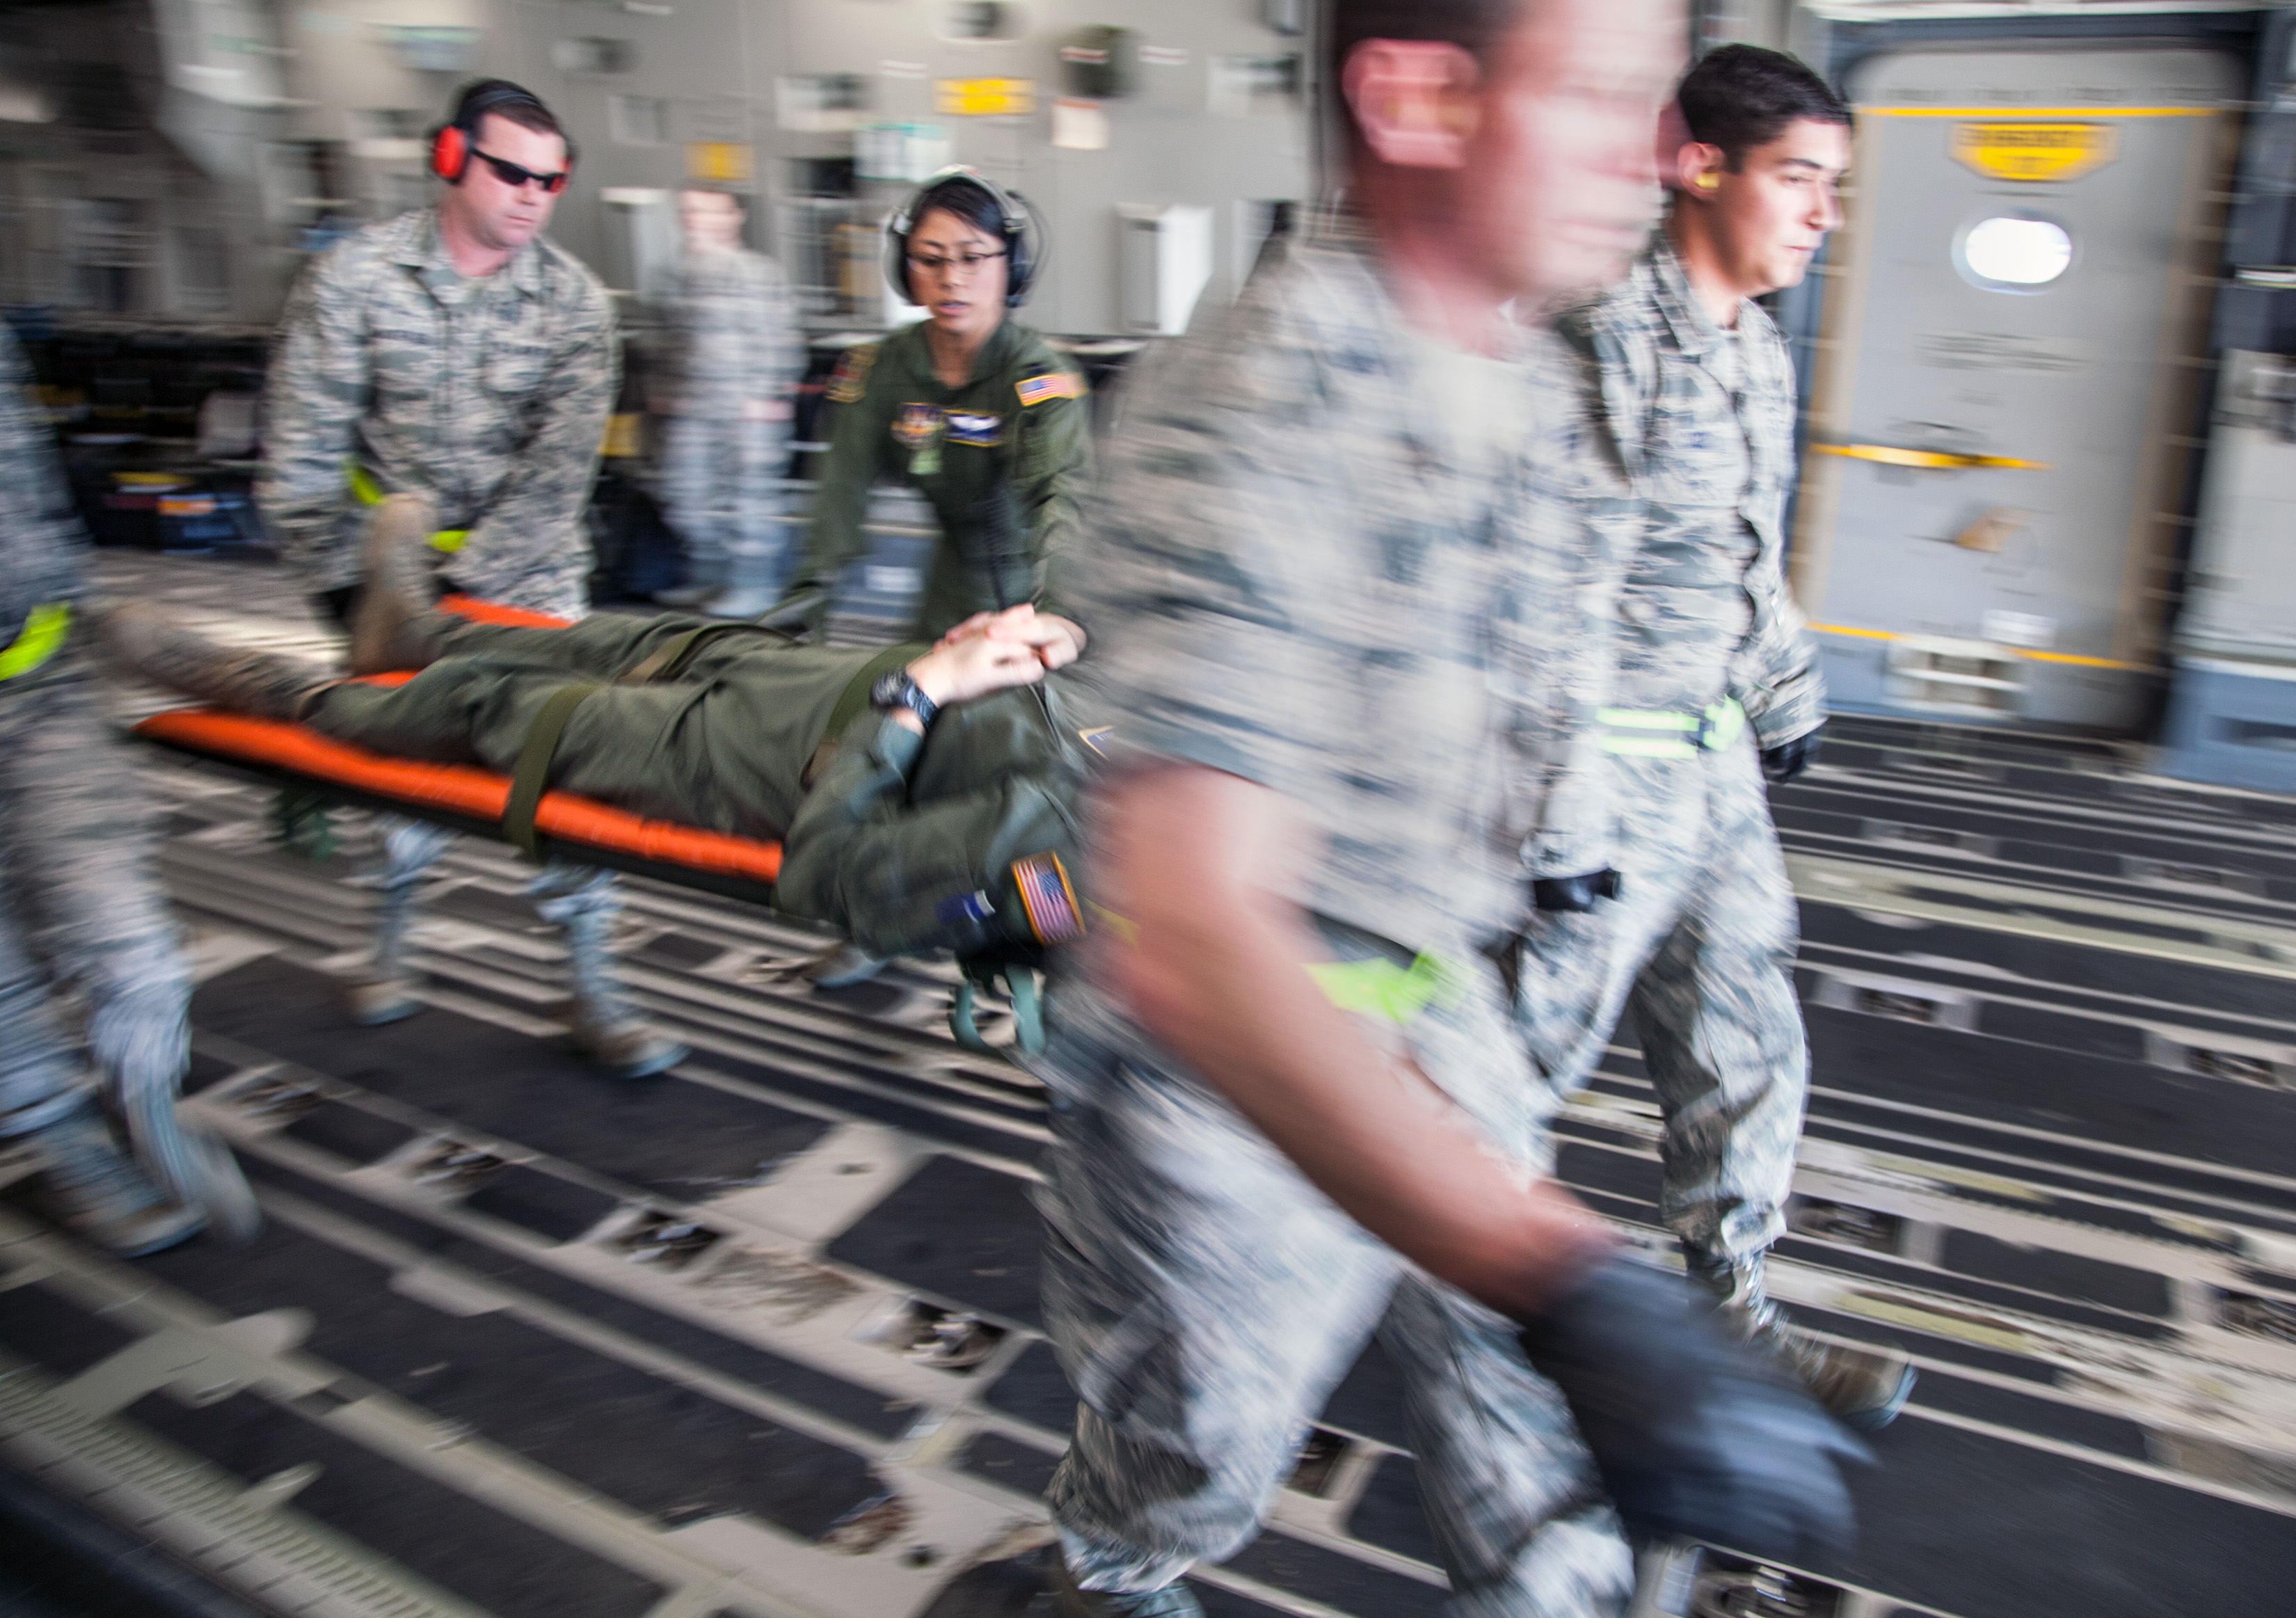
pedestrian, road, street, littercarry, 140223fkz812166, c17globemasteriii